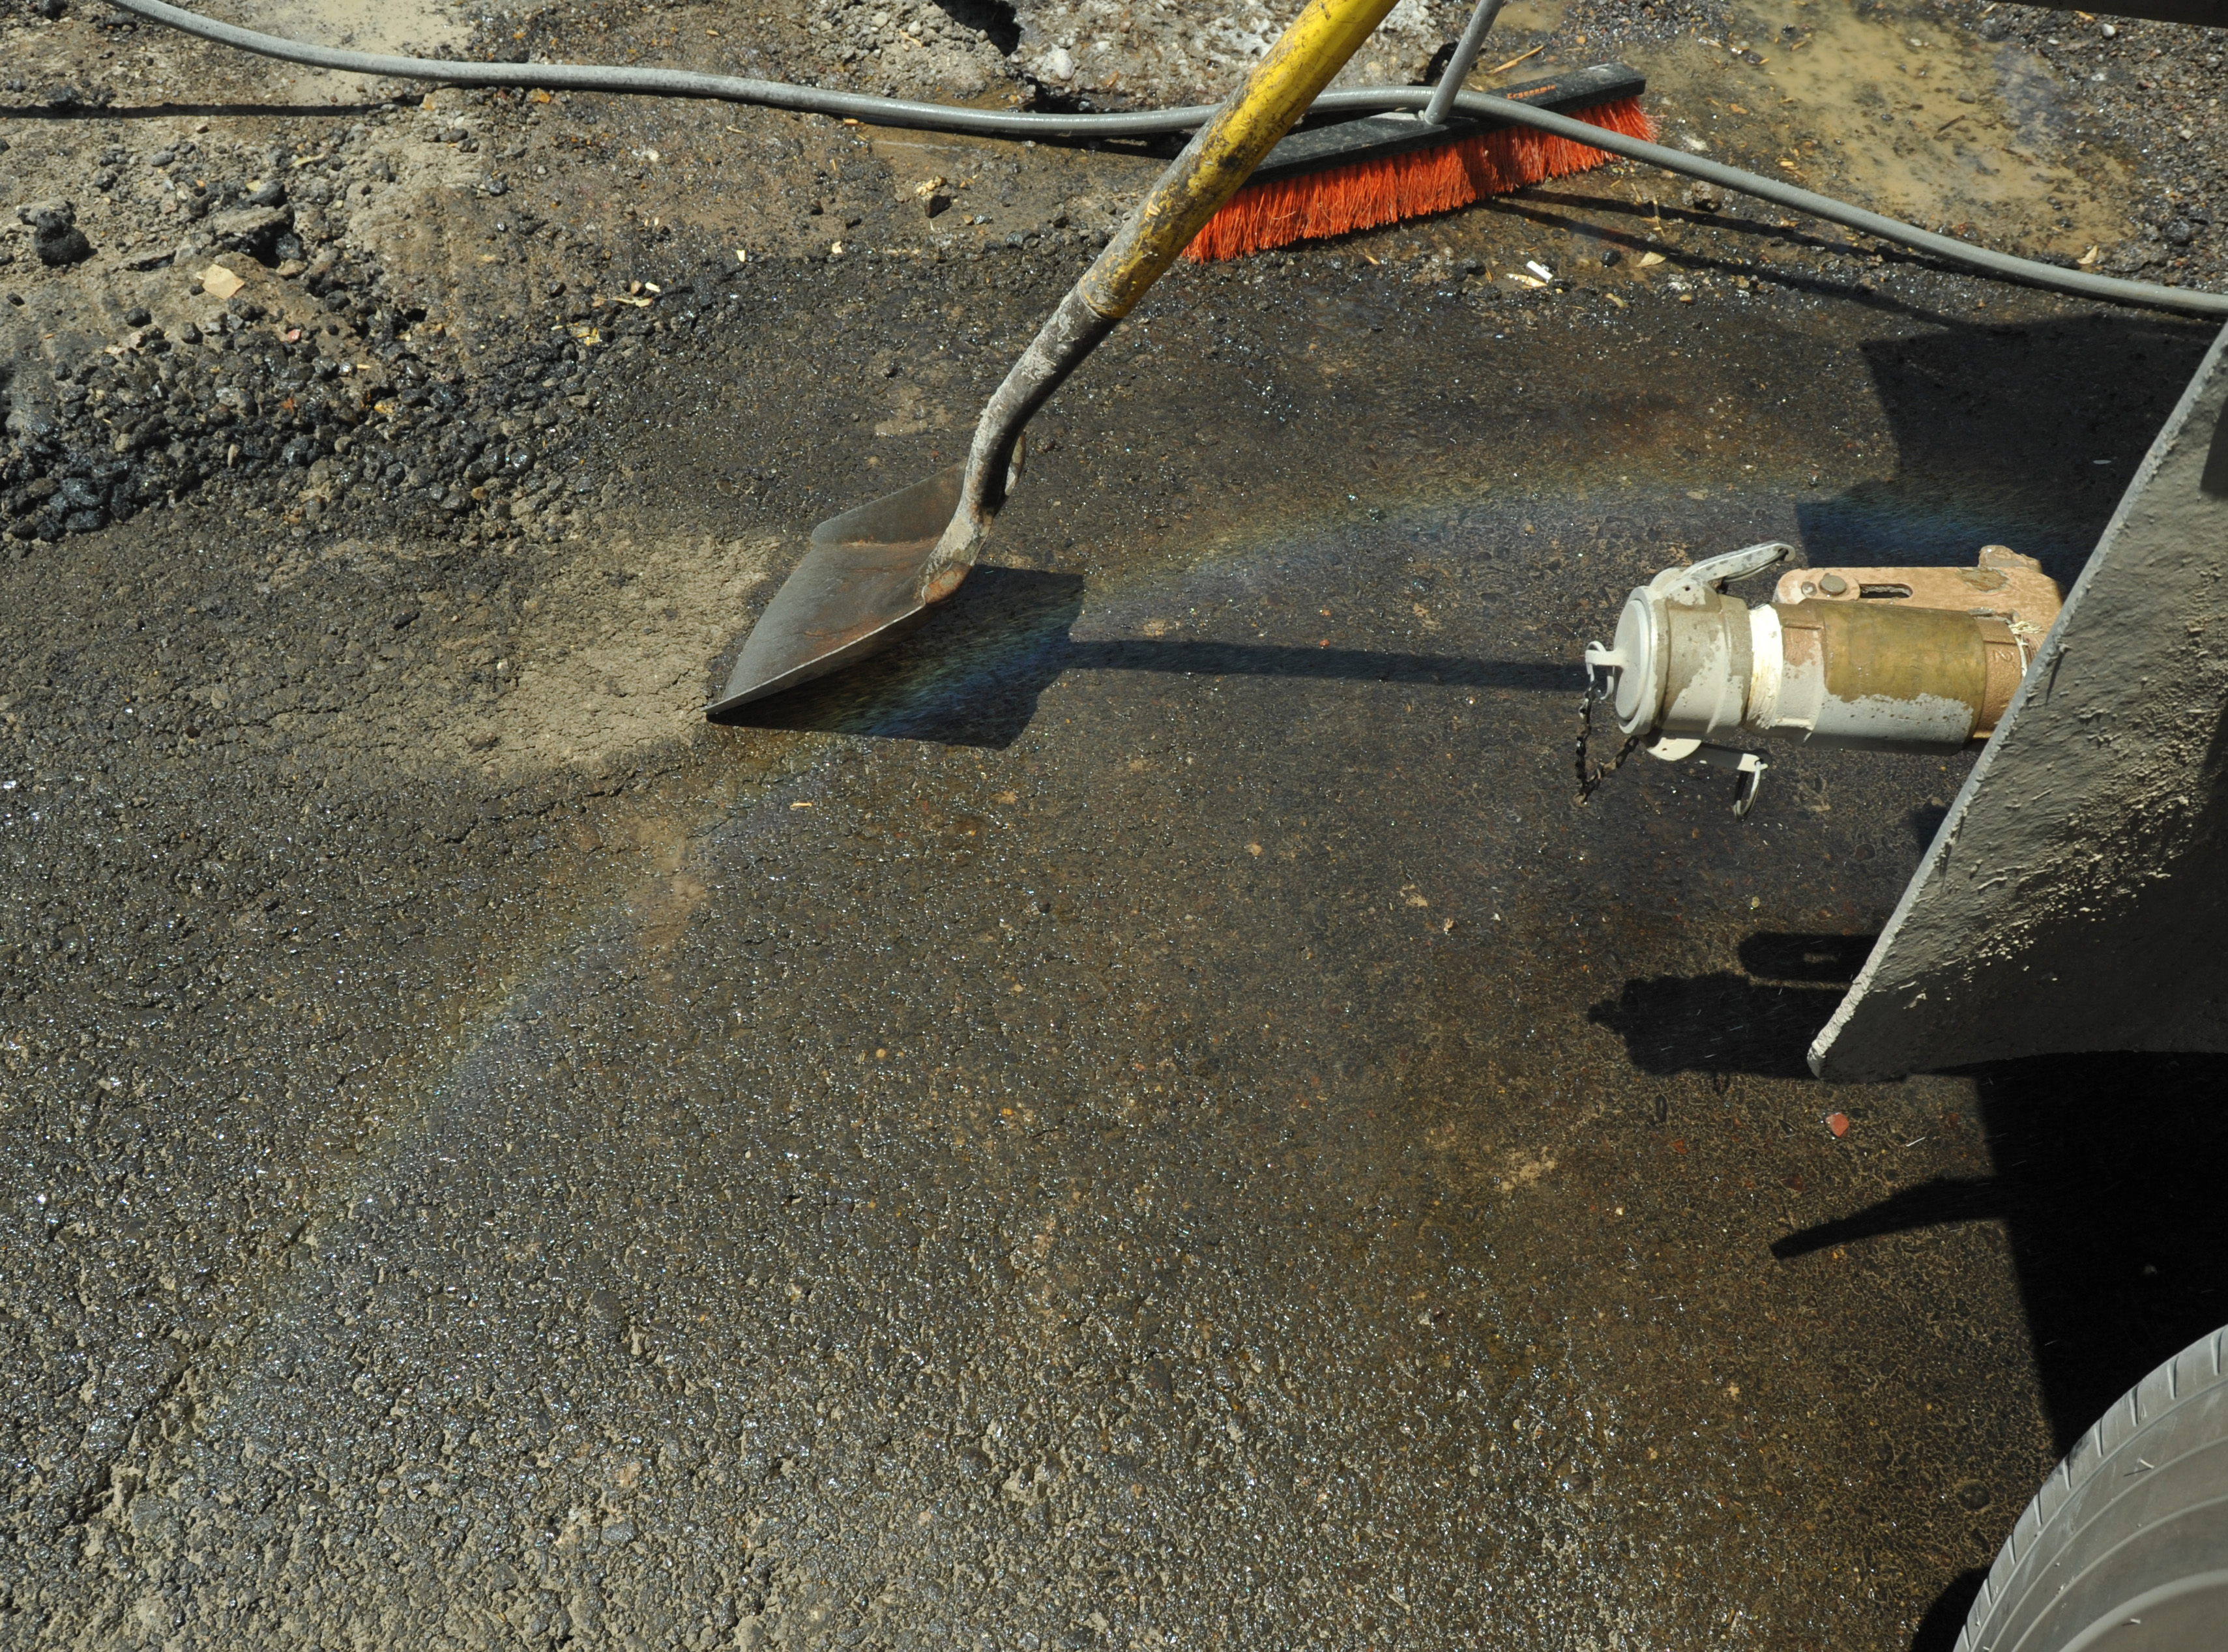
floor, asphalt, soil, material, iraq, jointbasebalad, flooring, road surface